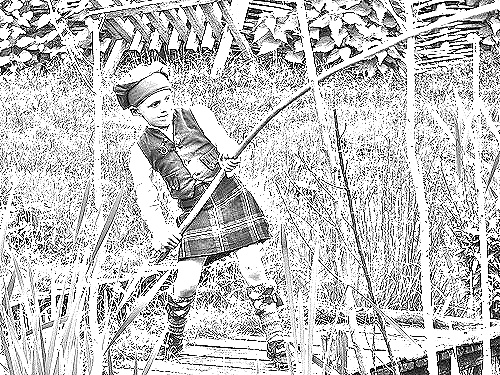
Portrait style: Sketch Portrait